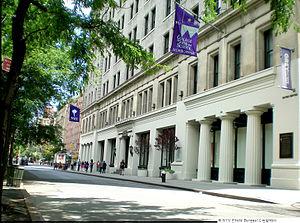
Le Silver Center of Arts and Science est un bâtiment de l'Université de New York. Il fut dessiné par un architecte d'origine allemande, Alfred Zucker en 1892. Il abrite actuellement le College of Arts and Science et la Graduate School of Arts and Science.